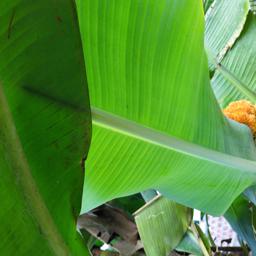
Label: JAHAJI LEAF